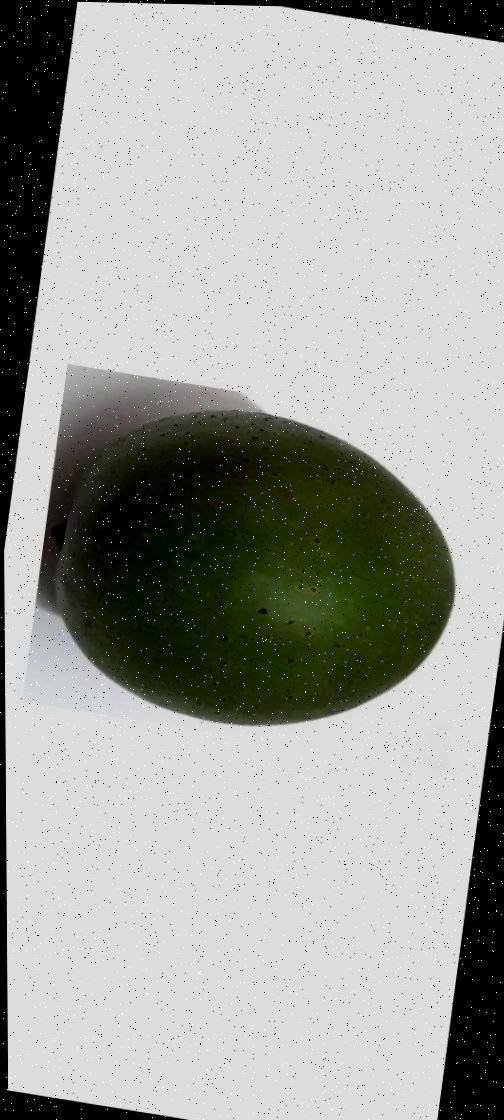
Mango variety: Ashshina Zhinuk